Lötschberg railway

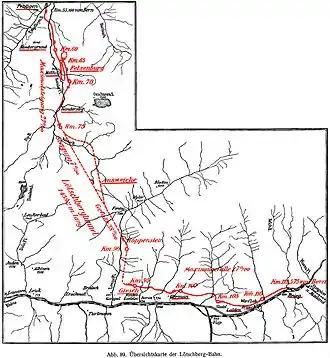
Outline of the Lötschberg line between Frutigen and Brig. From km 60 to 70 a narrow u-turn is followed by a spiral tunnel. The curved Lötschberg Tunnel is between km 75 to 90. Positions are given as travel distance from Bern in km.

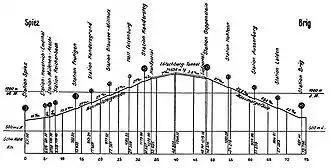
Profile of the Lötschberg line. For each segment between stations the maximum slope is noted.

The railway from Bern to Münsingen and Thun was opened in 1859 by the Schweizerische Centralbahn ("Swiss Central Railway"). This company, including the Bern–Thun line, was taken over by the Swiss Federal Railways on its establishment in 1902, although most local passenger and freight services on it are now operated by the Bern-Lötschberg-Simplon railway (BLS). In 1893 the "Thunerseebahn" ("Lake Thun Railway") was opened between Thun, Spiez, Interlaken and Bönigen. It was absorbed by BLS in 1913.